2001 Brazilian Grand Prix

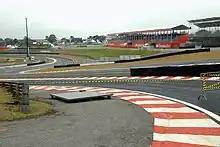
The Autódromo José Carlos Pace (pictured in 2006), where the race was held

The 2001 Brazilian Grand Prix, the third round of seventeen in the 2001 Formula One World Championship, took place on 1 April 2001, at the anti-clockwise Autódromo José Carlos Pace track in São Paulo, Brazil. It was the season's lone South American event, and the third in a row outside of Europe. The Grand Prix featured eleven teams of two drivers (each representing a different constructor), with no changes to the season entry list. Tyre suppliers Bridgestone and Michelin brought two dry compounds and three wet-weather tyres to Brazil.